Birmingham Oratory

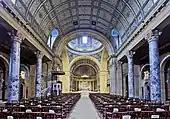
The nave of the Oratory church

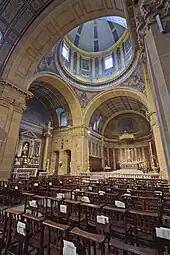
The altar of the Oratory church

Saint John Henry Newman, the founder of the Birmingham Oratory, after his conversion to the Catholic Church was seeking a way of life to live out his vocation. In common with a colleague from the Oxford Movement and fellow convert, Frederick William Faber, he had felt drawn to the way of life of the community founded by St. Philip Neri in Italy in the 16th century. When Newman went to Rome in 1845 to become a Catholic priest, he was authorised by Pope Pius IX to establish a community of the Oratory in England.